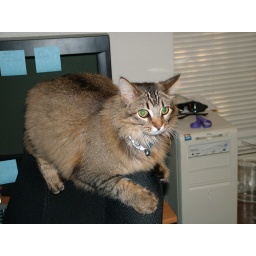
My cat likes to sit up on the top of my chair, whether or not I'm sitting in it.